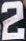
Number: 2